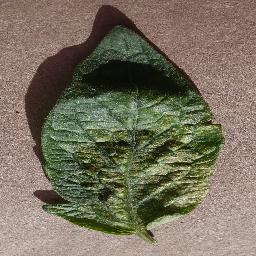
Label: Tomato___Spider_mites Two-spotted_spider_mite